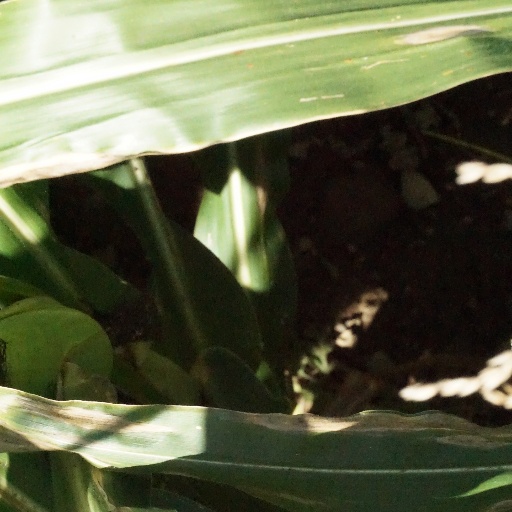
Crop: maize; corn